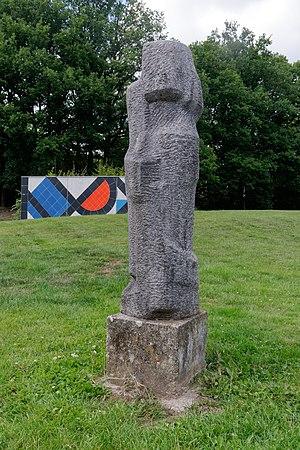
Le musée en plein air du Sart Tilman est un musée de l'université de Liège. Fondé en 1977, il abrite une collection d'une centaine d'œuvres monumentales de plein air sur les 700 hectares du domaine de l'université de Liège au Sart Tilman. Le musée en plein air du Sart Tilman est cogéré par l'université de Liège et la Communauté française de Belgique.
André Willequet, né le 3 janvier 1921 à Bruxelles et mort le 1ᵉʳ juillet 1998 à Uccle, est un sculpteur belge.